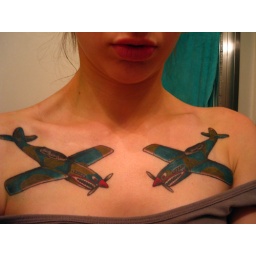
flying tigers done by Nick Rodin @ Black Heart Tattoo SF